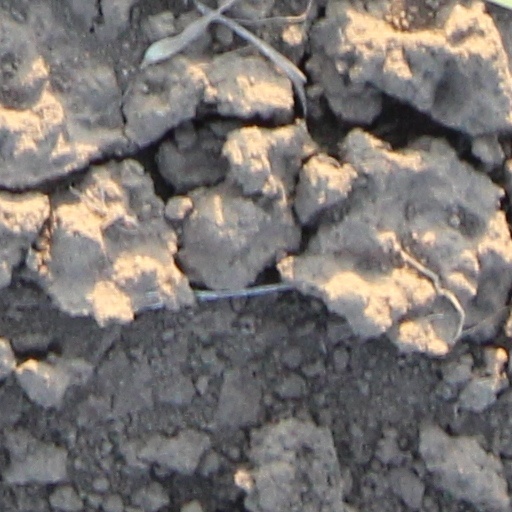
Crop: wheat